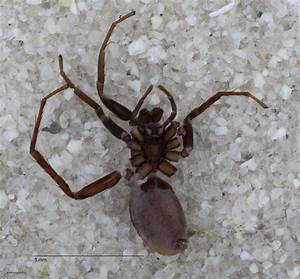
Label: ragno